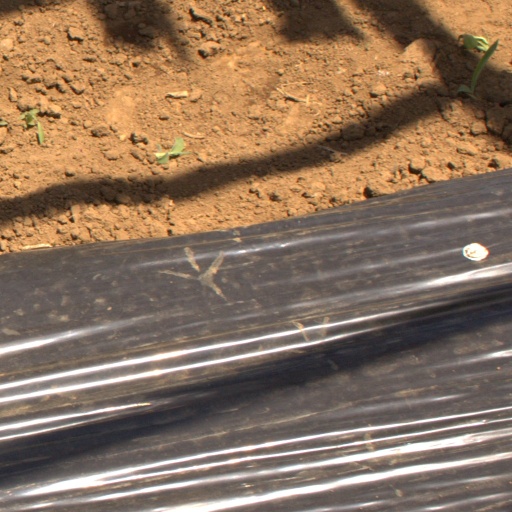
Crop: Jerusalem artichoke